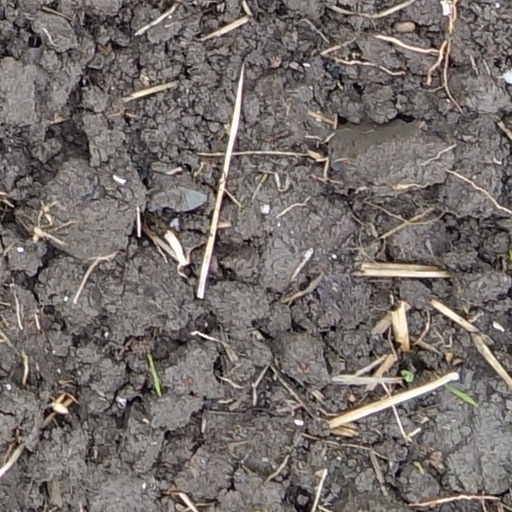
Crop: wheat